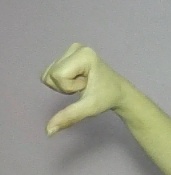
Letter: waw